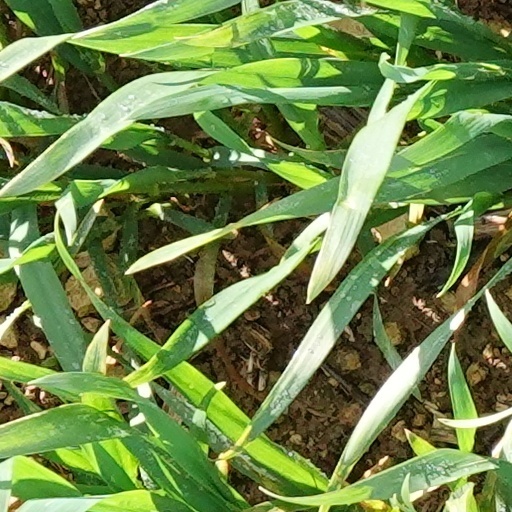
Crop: wheat